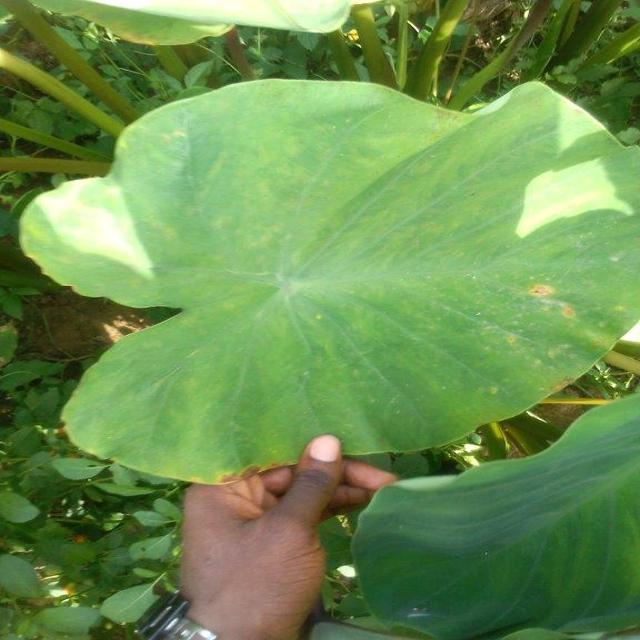
Label: Mid_Blight